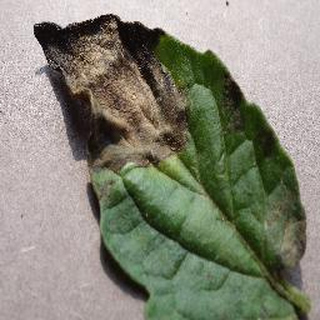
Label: tomato_late_blight